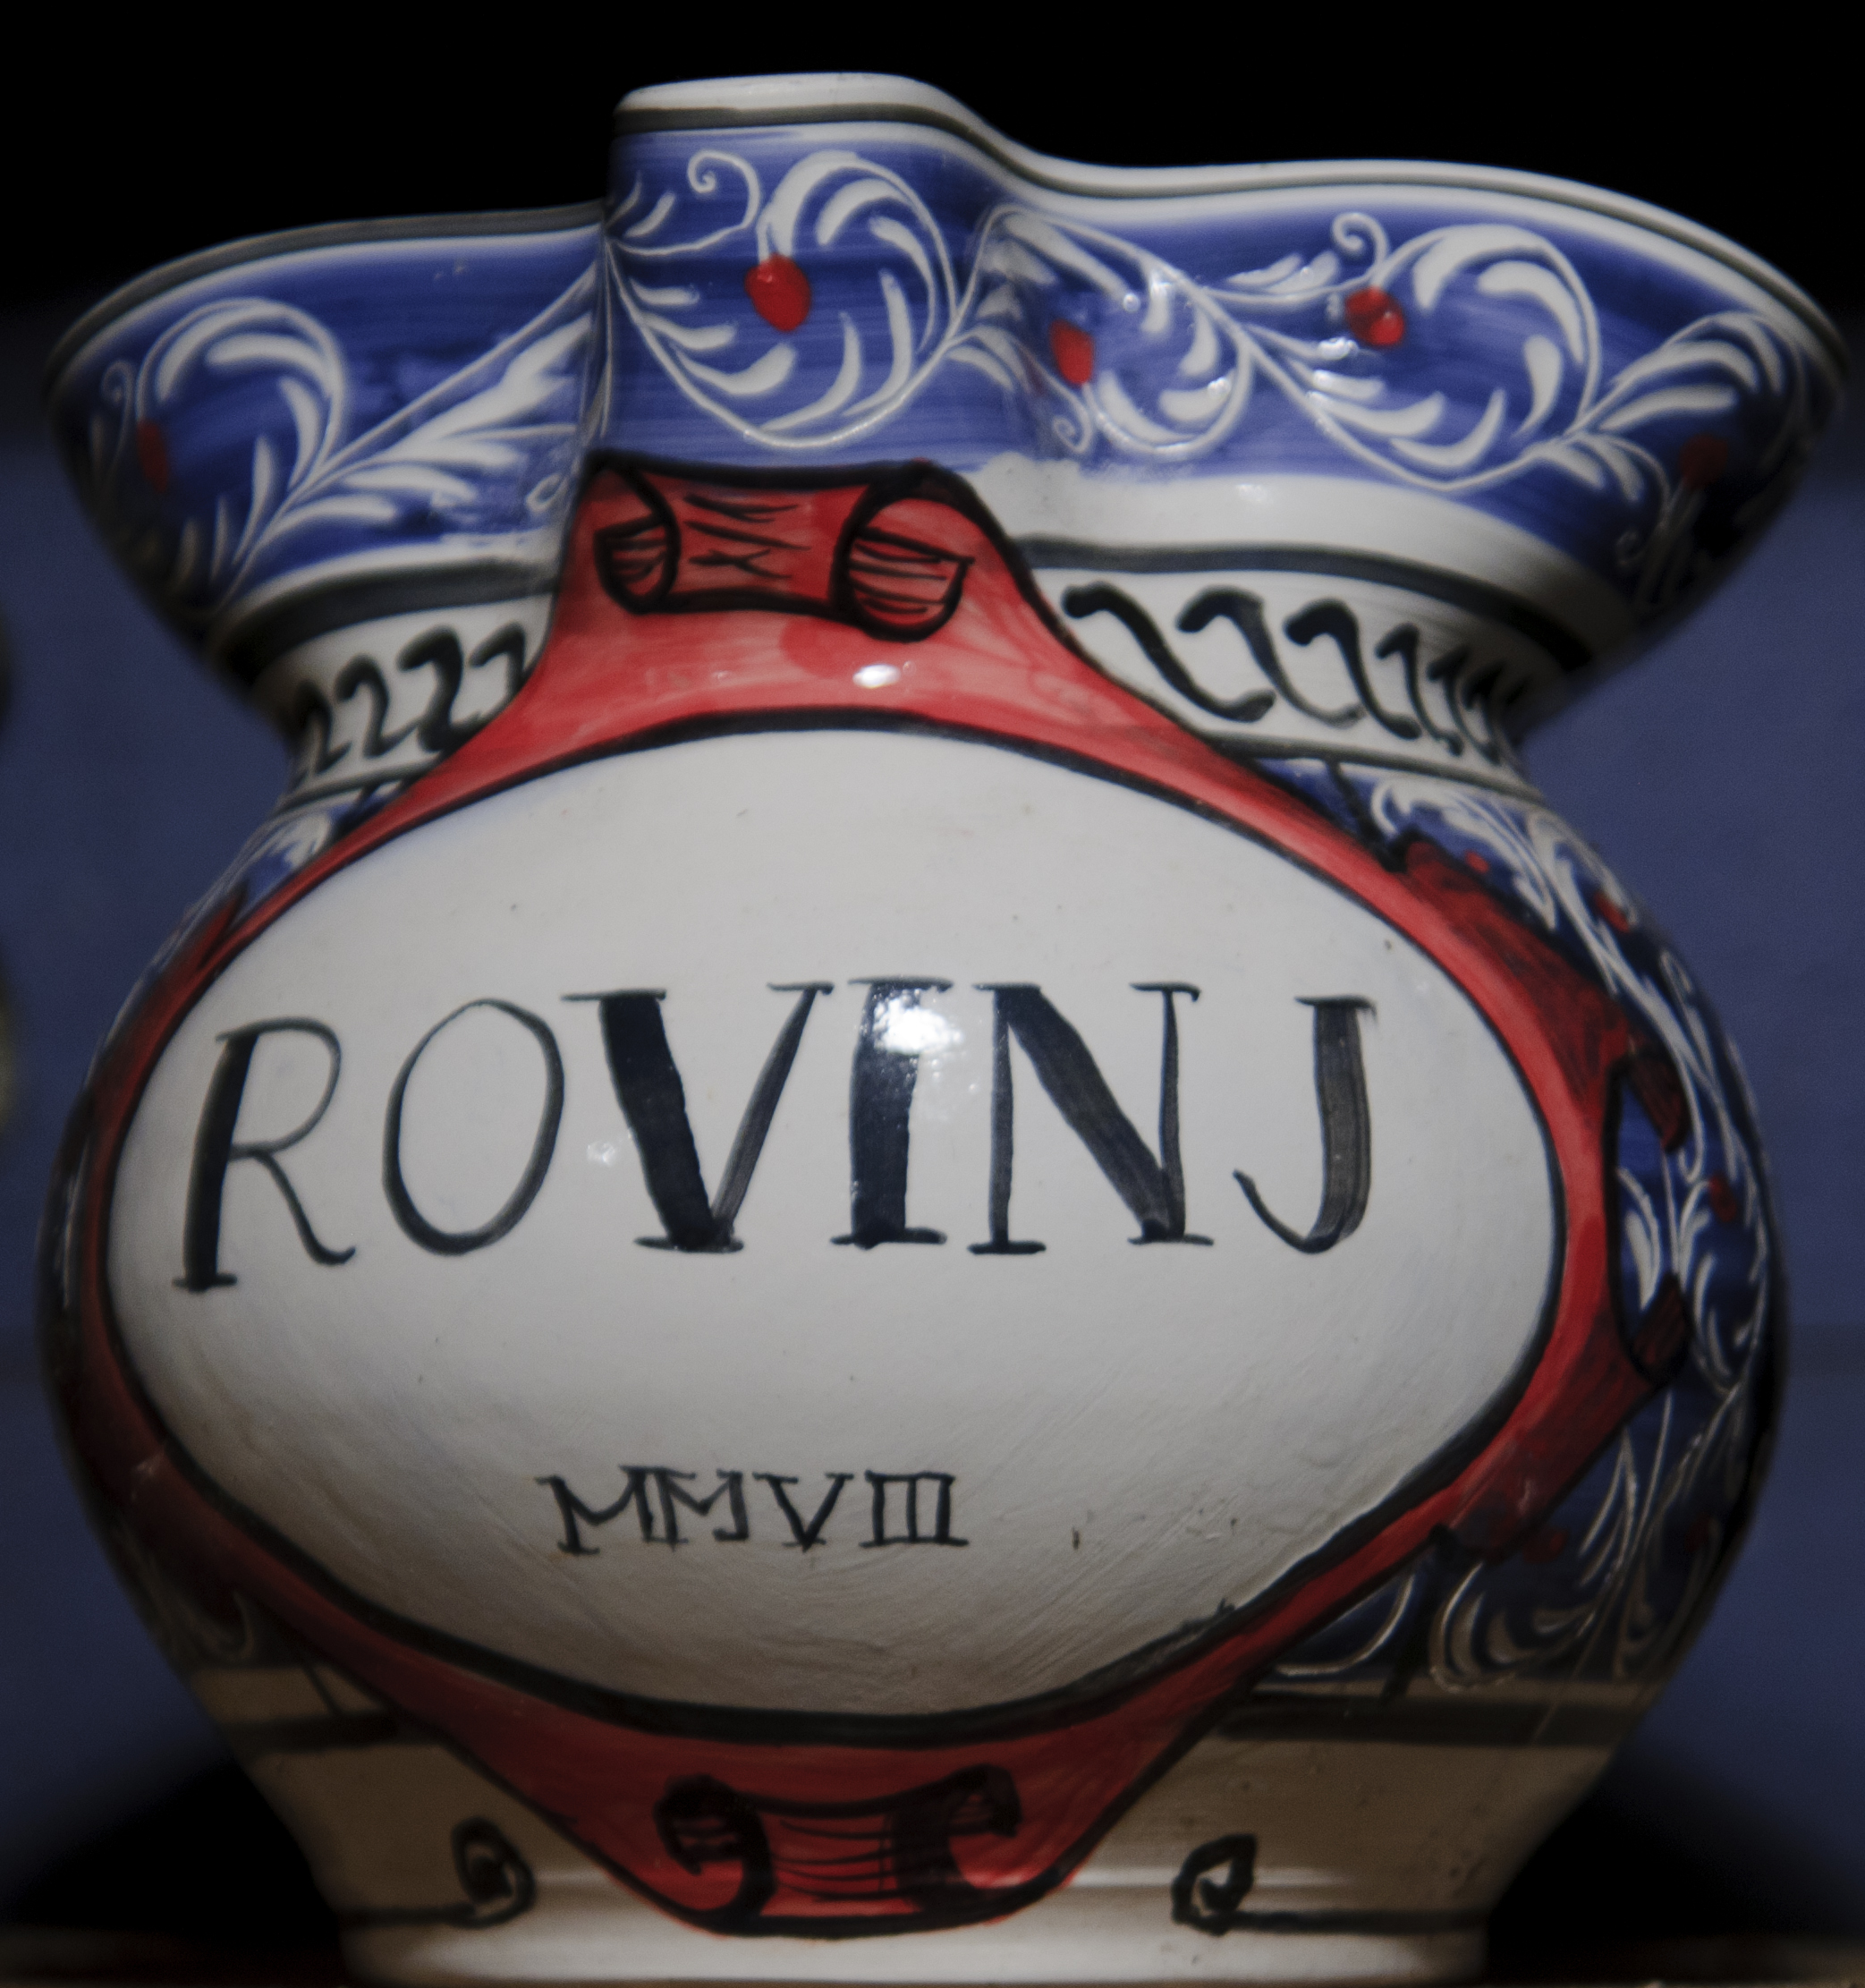
nikon, croatia, ball, rovigno, rovinj, hvratska, d300, blue and white porcelain